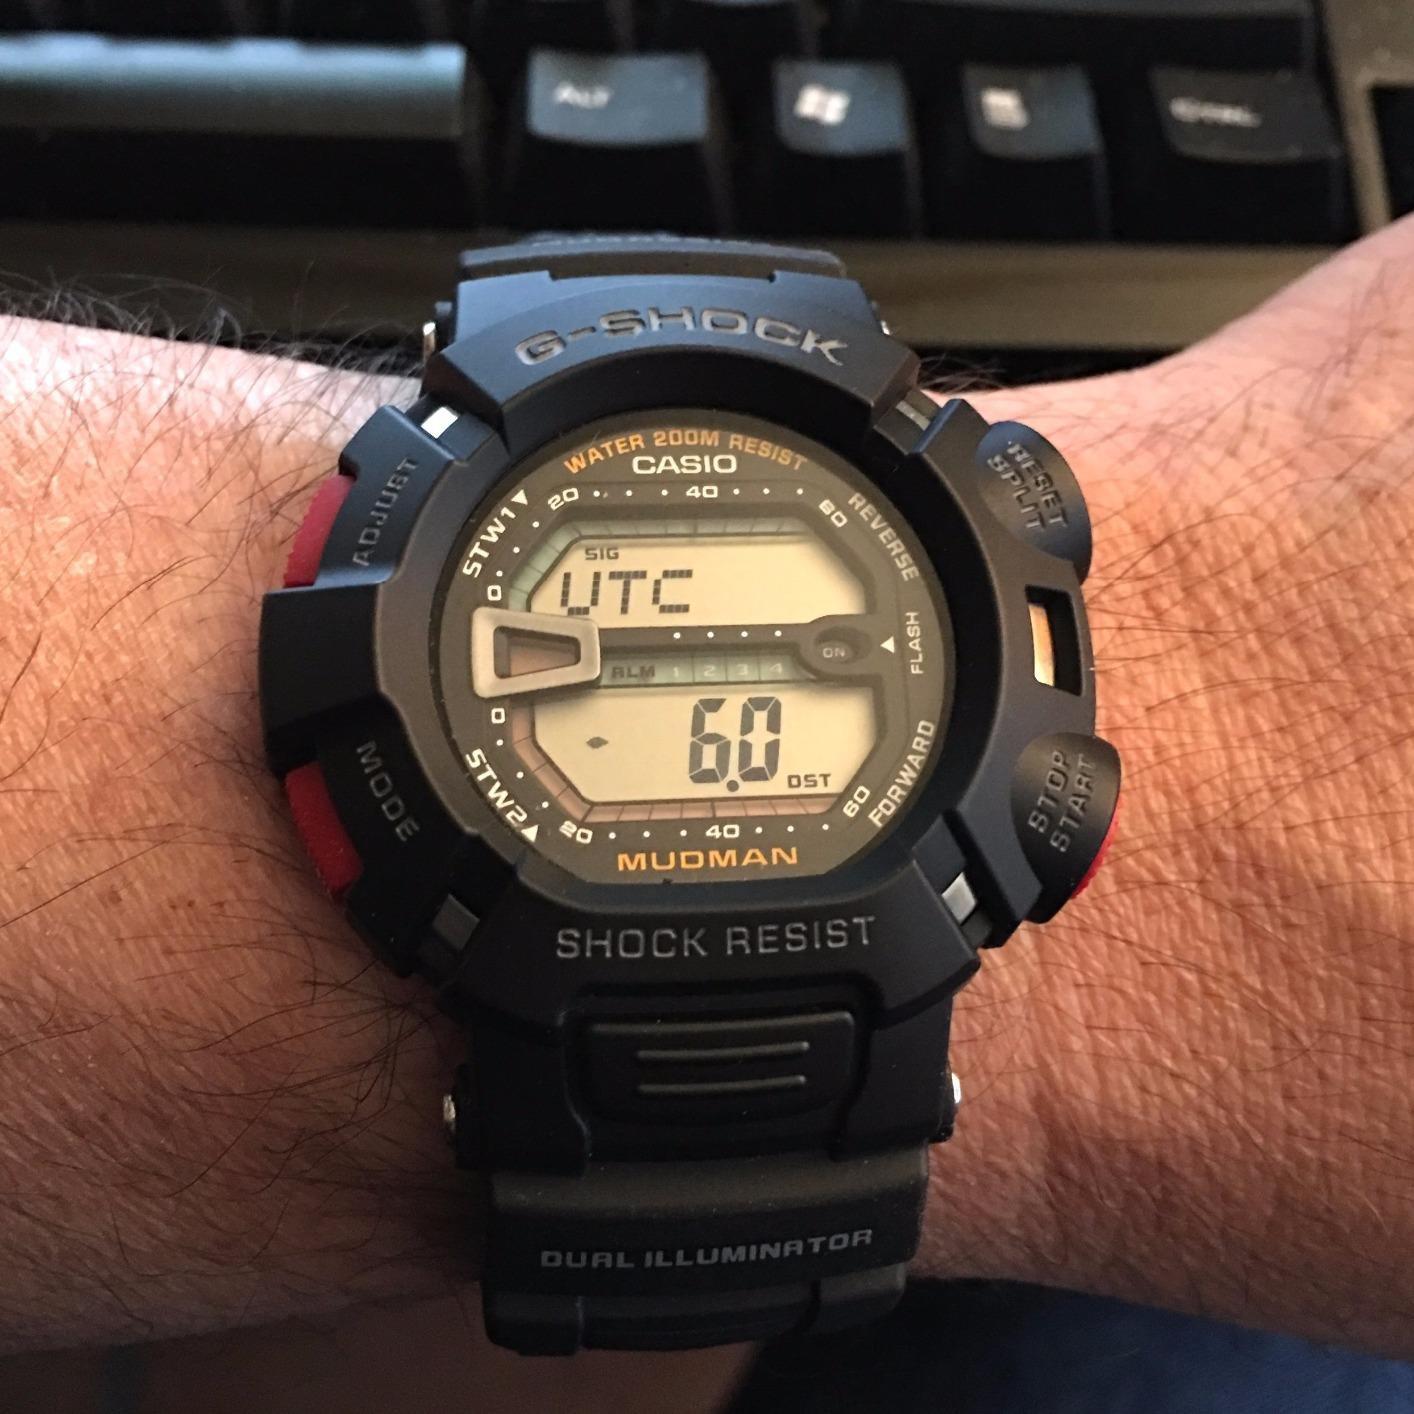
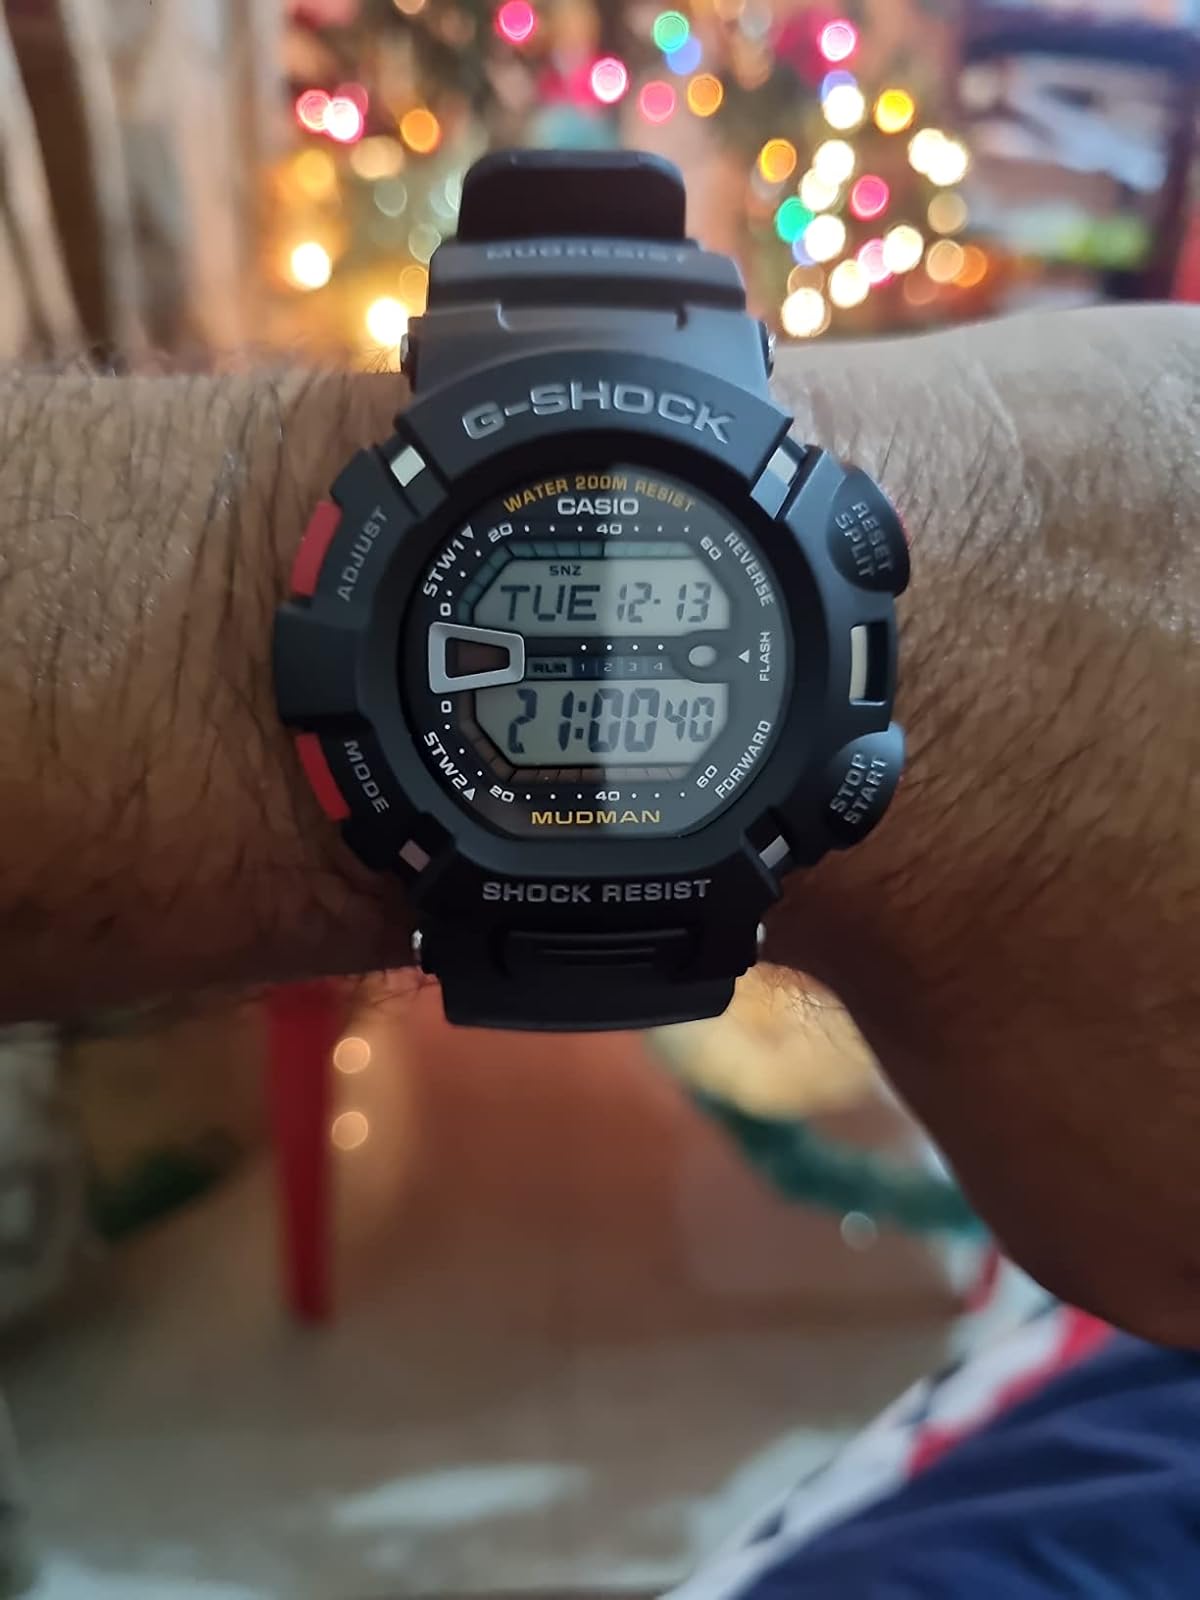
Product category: accessories_watch
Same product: yes